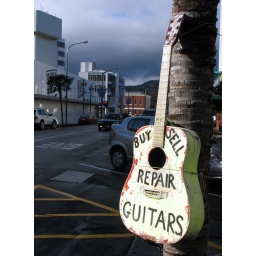
An old guitar serving as a sign for a guitar shop near Queensgate, Lower Hutt, Wellington, July 4, 2007.